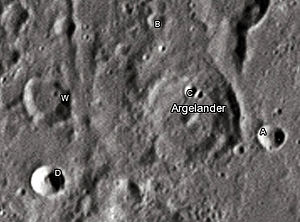
Argelander (månekrater)
Argelander er et nedslagskrater på Månen. Det befinder sig i det sydligt-centrale højland på Månens forside og er opkaldt efter den prøjsiske astronom Friedrich Wilhelm Argelander.